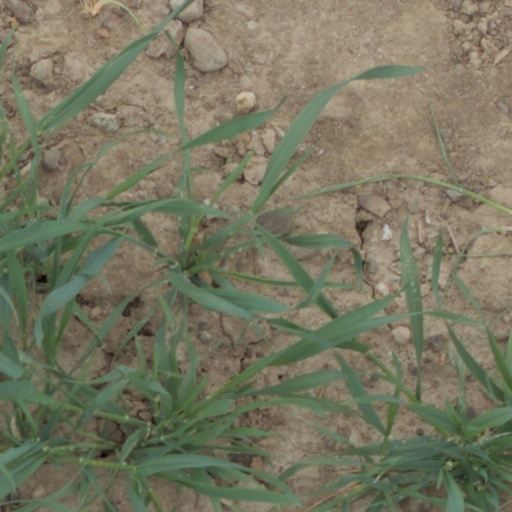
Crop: wheat